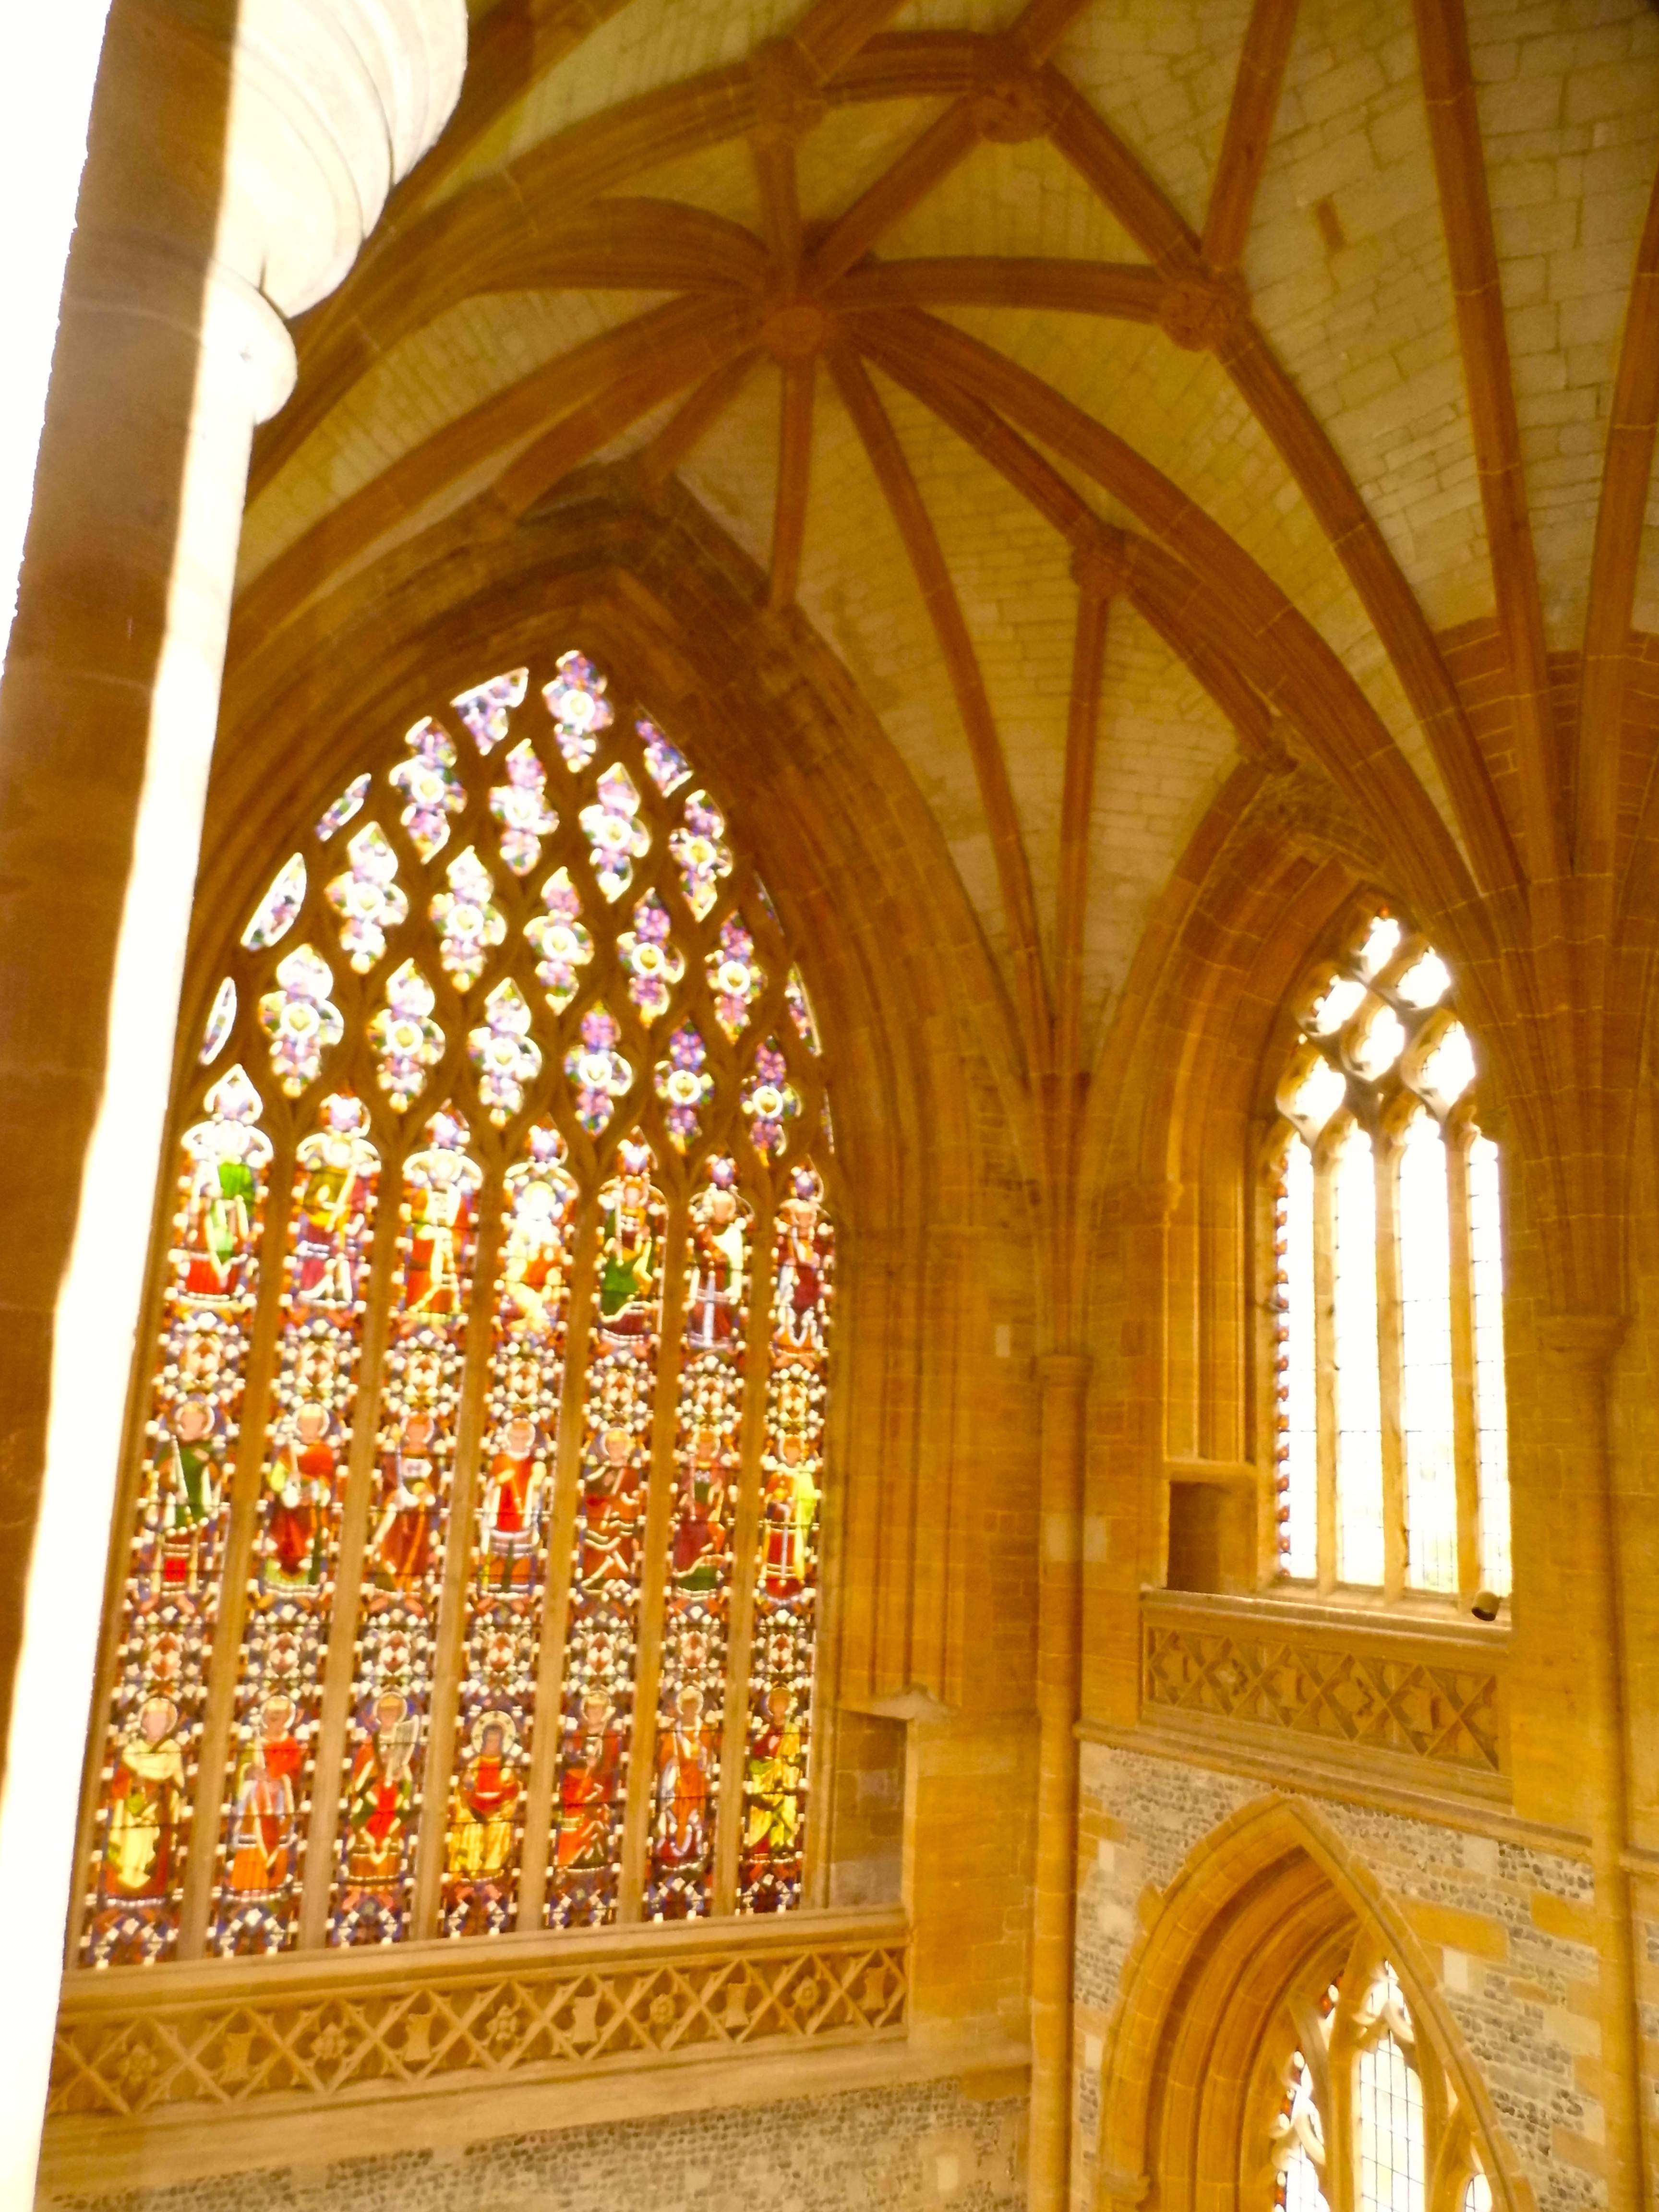
architecture, window, building, palace, arch, church, cathedral, chapel, place of worship, monastery, symmetry, synagogue, gothic architecture